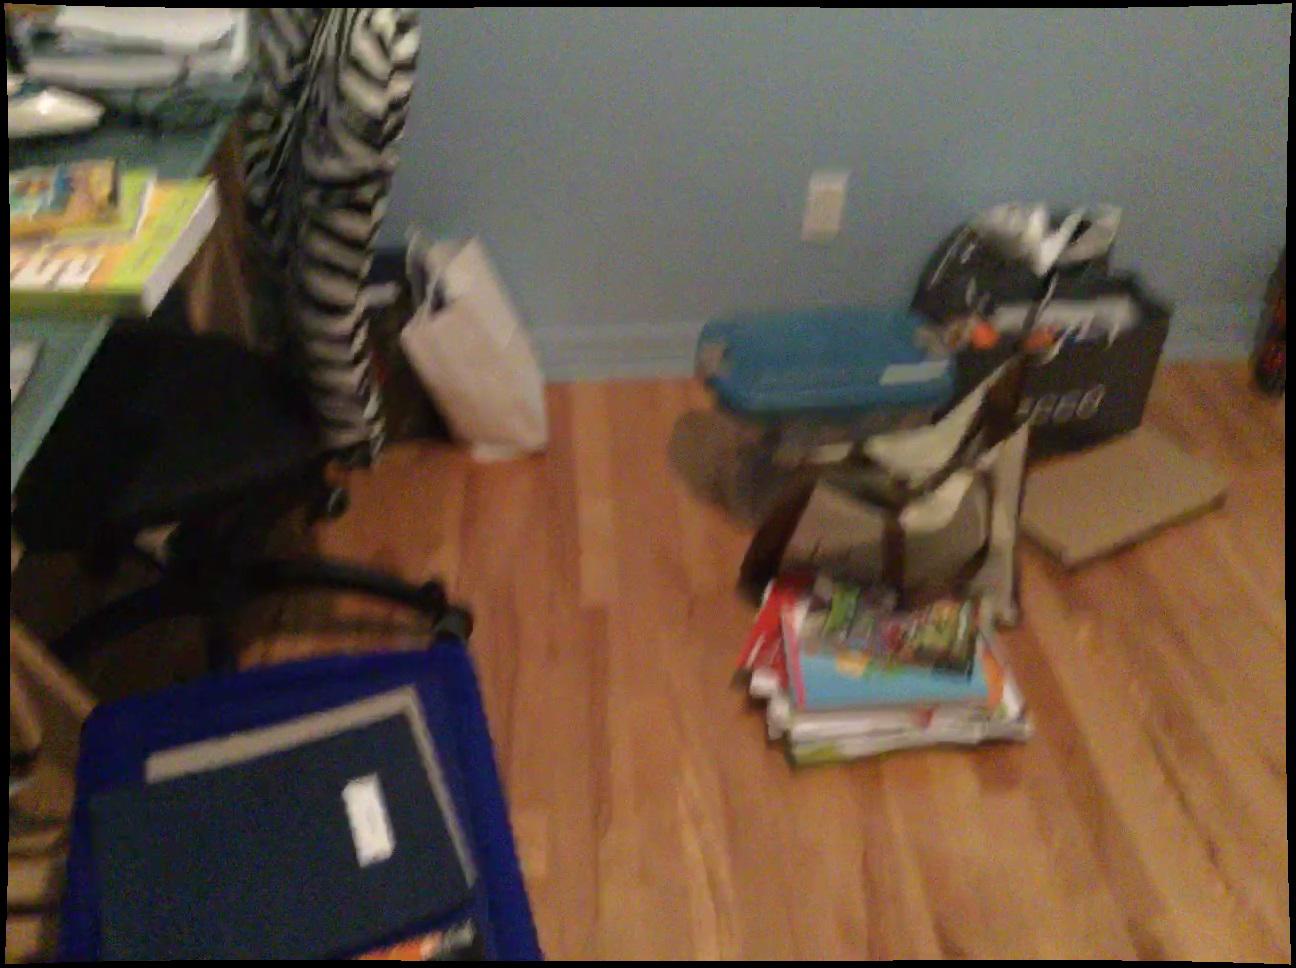
Question: Is the notebook above the paper from the world's perspective? Final answer should be yes or no.
Answer: Yes